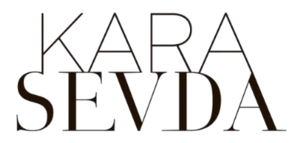
Kara Sevda est une série télévisée turque diffusée entre le 14 octobre 2015 et le 21 juin 2017 sur la chaîne Star TV.